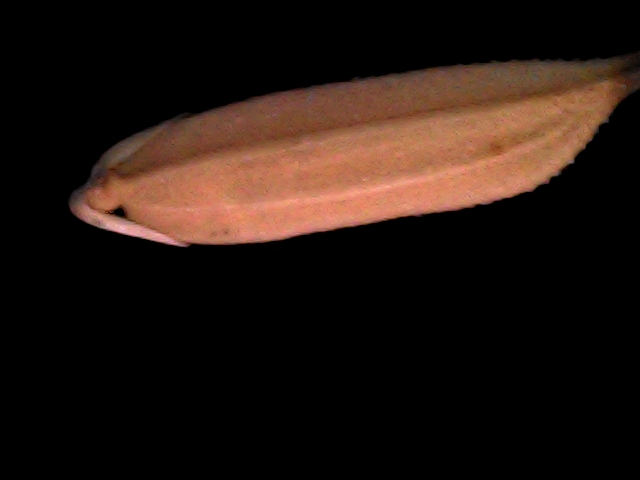
Rice variety: BD70